Alexandra David-Néel

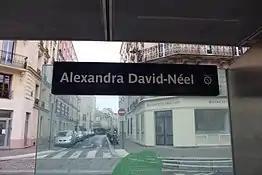
Alexandra David-Néel tram station on line 3a of the Île-de-France tramway

In 2006, Priscilla Telmon paid tribute to Alexandra David-Néel through an expedition on foot and alone across the Himalaya. She recounted her predecessor's journey from Vietnam to Calcutta via Lhasa. A movie, "Au Tibet Interdit" (English: Into Forbidden Tibet), was shot on that expedition.